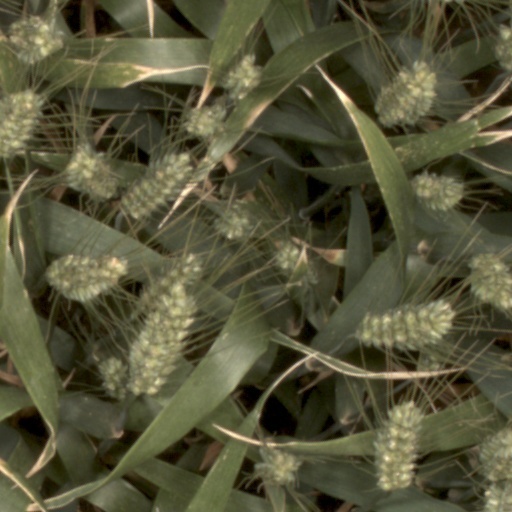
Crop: wheat